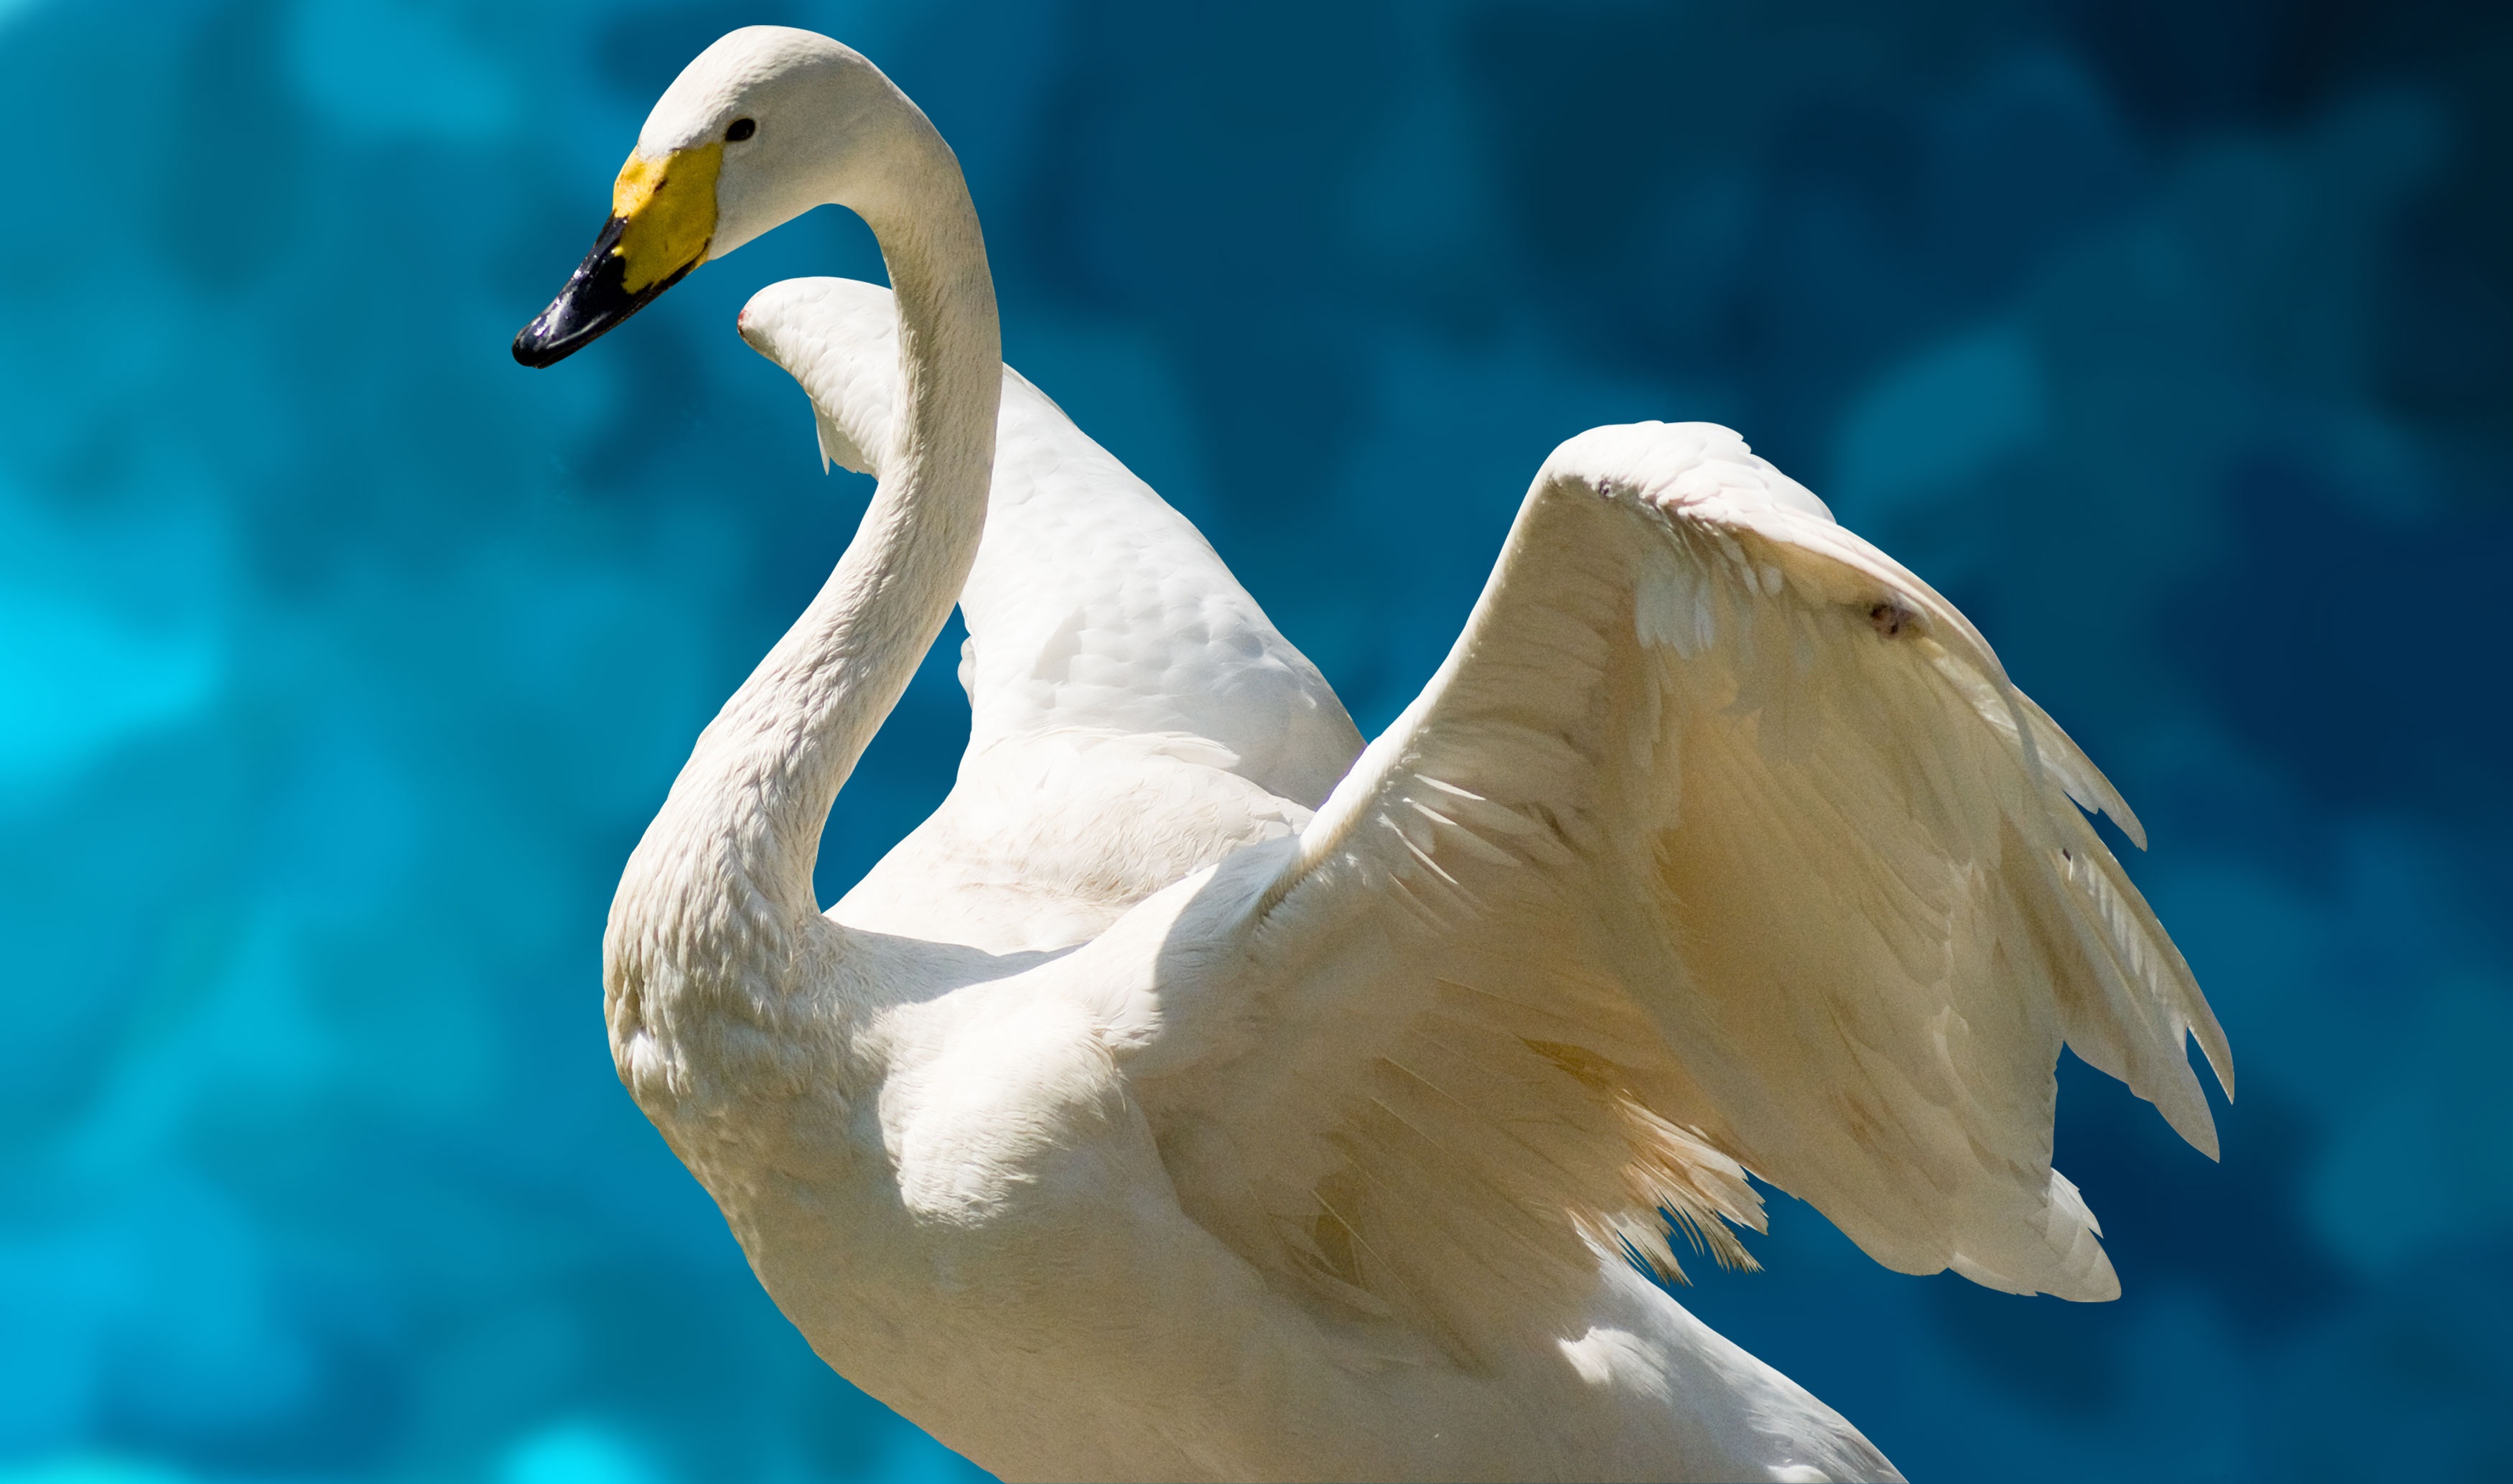
bird, wing, white, lake, pond, beak, fauna, swan, vertebrate, bach, waterfowl, water bird, fluegelschlag, ducks geese and swans